Tichborne Dole

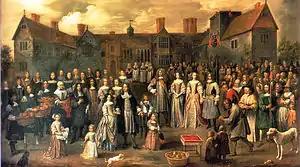
"The Tichborne Dole" (1671) by Gillis van Tilborgh

The Tichborne Dole is a traditional English festival of charity which is held in the village of Tichborne, Hampshire, during the Feast of the Annunciation. The festival is centered on the handing out of donations of flour, which have been blessed by the local parish priest, from the front of Tichborne House.